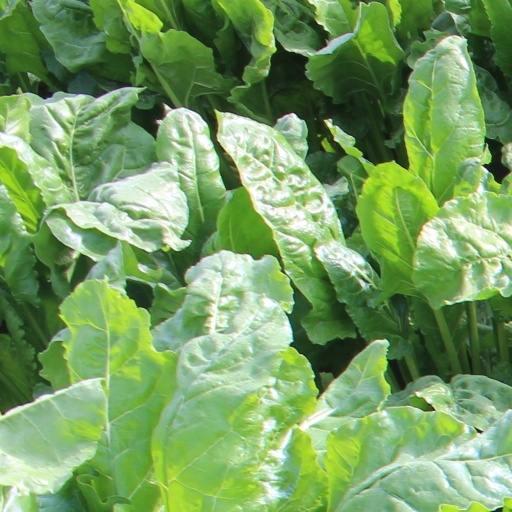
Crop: sugar beet